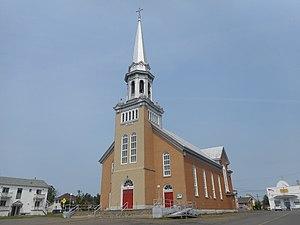
Église de Saint-Siméon, avenue de l'Église, Saint-Siméon, Québec patrimoine-culturel.gouv.qc.ca
Saint-Siméon est une municipalité de paroisse du Québec située dans la MRC de Bonaventure en Gaspésie–Îles-de-la-Madeleine.